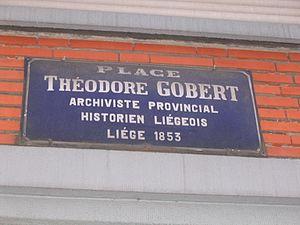
Théodore Gobert, né le 27 septembre 1853 à Liège où il meurt le 18 janvier 1933, est un historien liégeois, archiviste provincial.